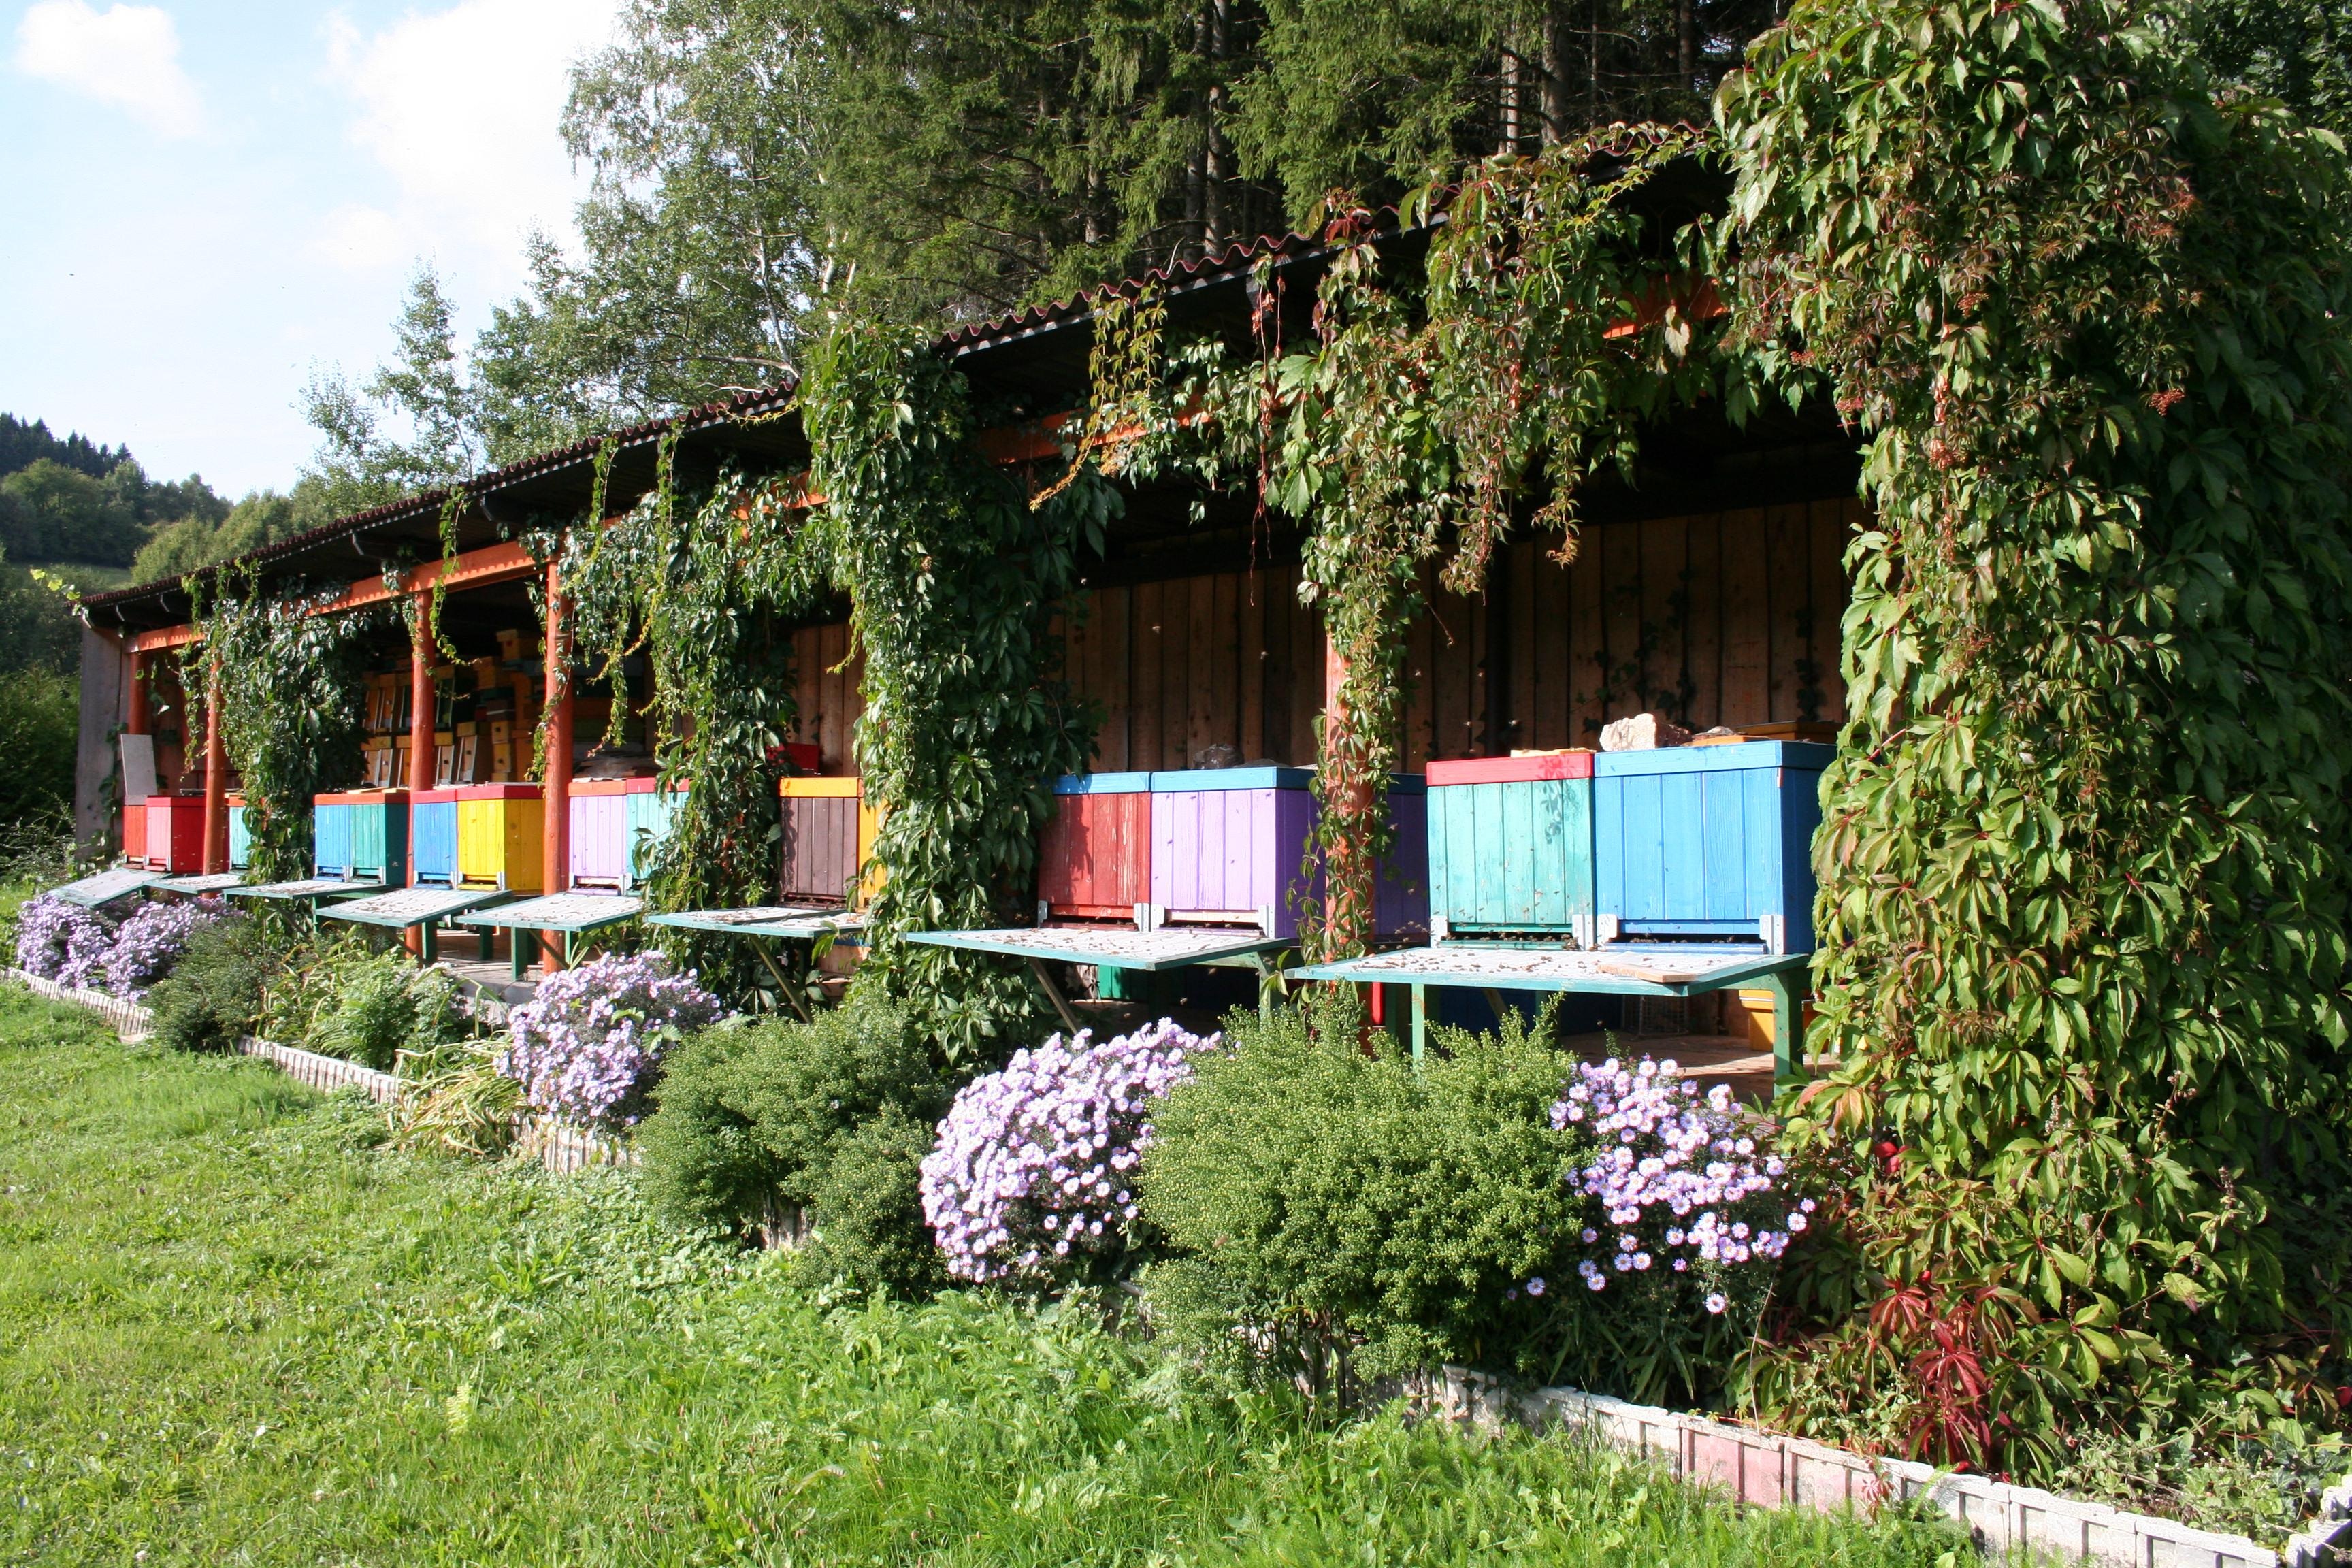
villa, house, flower, home, honey, village, cottage, backyard, property, garden, resort, estate, yard, real estate, the bees, the hives, outdoor structure